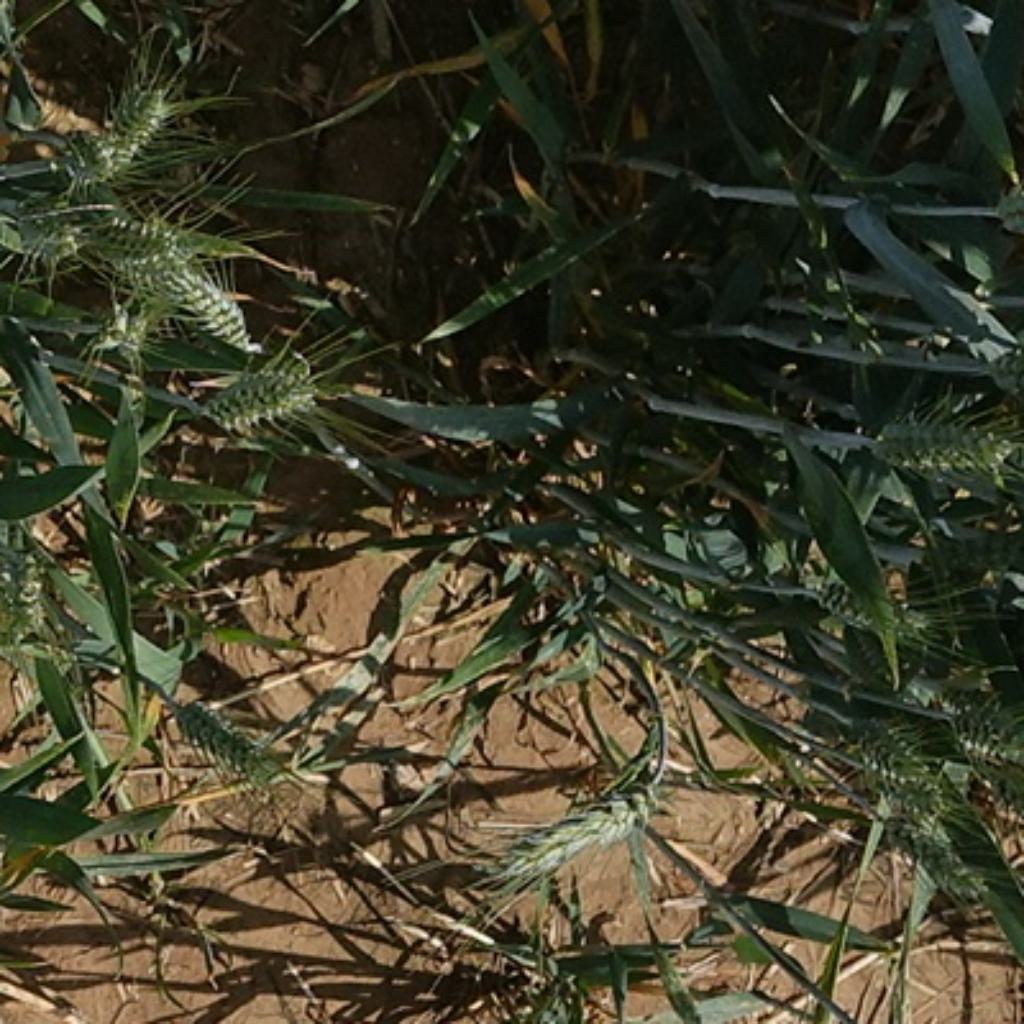
Country: France
Location: VLB
Wheat development stage: Filling